Astronaut training

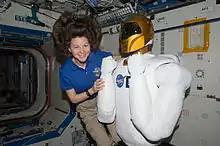
Robonaut2 onboard ISS

For all ESA selected astronauts, Basic Training begins at the EAC headquarters. This section of the training cycle has four separate training blocks that last 16 months. Astronauts will receive an orientation on the major spacefaring nations, their space agencies, and all major crewed and uncrewed space programs. Training in this phase also looks into applicable laws and policies of the space sector. Technical (including engineering, astrodynamics, propulsion, orbital mechanics, etc.) and scientific (including human physiology, biology, earth observation, and astronomy) basics are introduced, to ensure that all new astronauts have the required base level of knowledge. Training is done on ISS operations and facilities, including an introduction to all major operating systems on board the ISS that are required for its functionality as a crewed space research laboratory. This phase also covers in-depth systems operations for all spacecraft that service the ISS (e.g. Soyuz, Progress, Automatic Transfer Vehicle (ATV), and the H-II Transfer Vehicle (HTV)), as well as ground control and launch facility training. This training phase also focuses on skills such as robotic operations, rendezvous and docking, Russian language courses, human behavior and performance, and finally a PADI open water scuba diving course. This scuba course provides basic EVA training at ESA's NBF before moving on to the larger NASA training facility at the Lyndon B. Johnson Space Center.